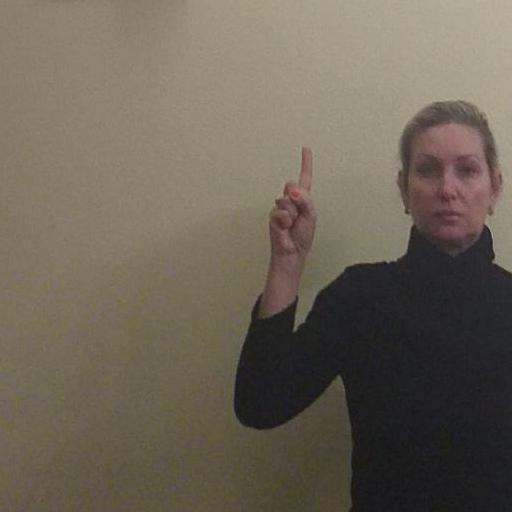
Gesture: one